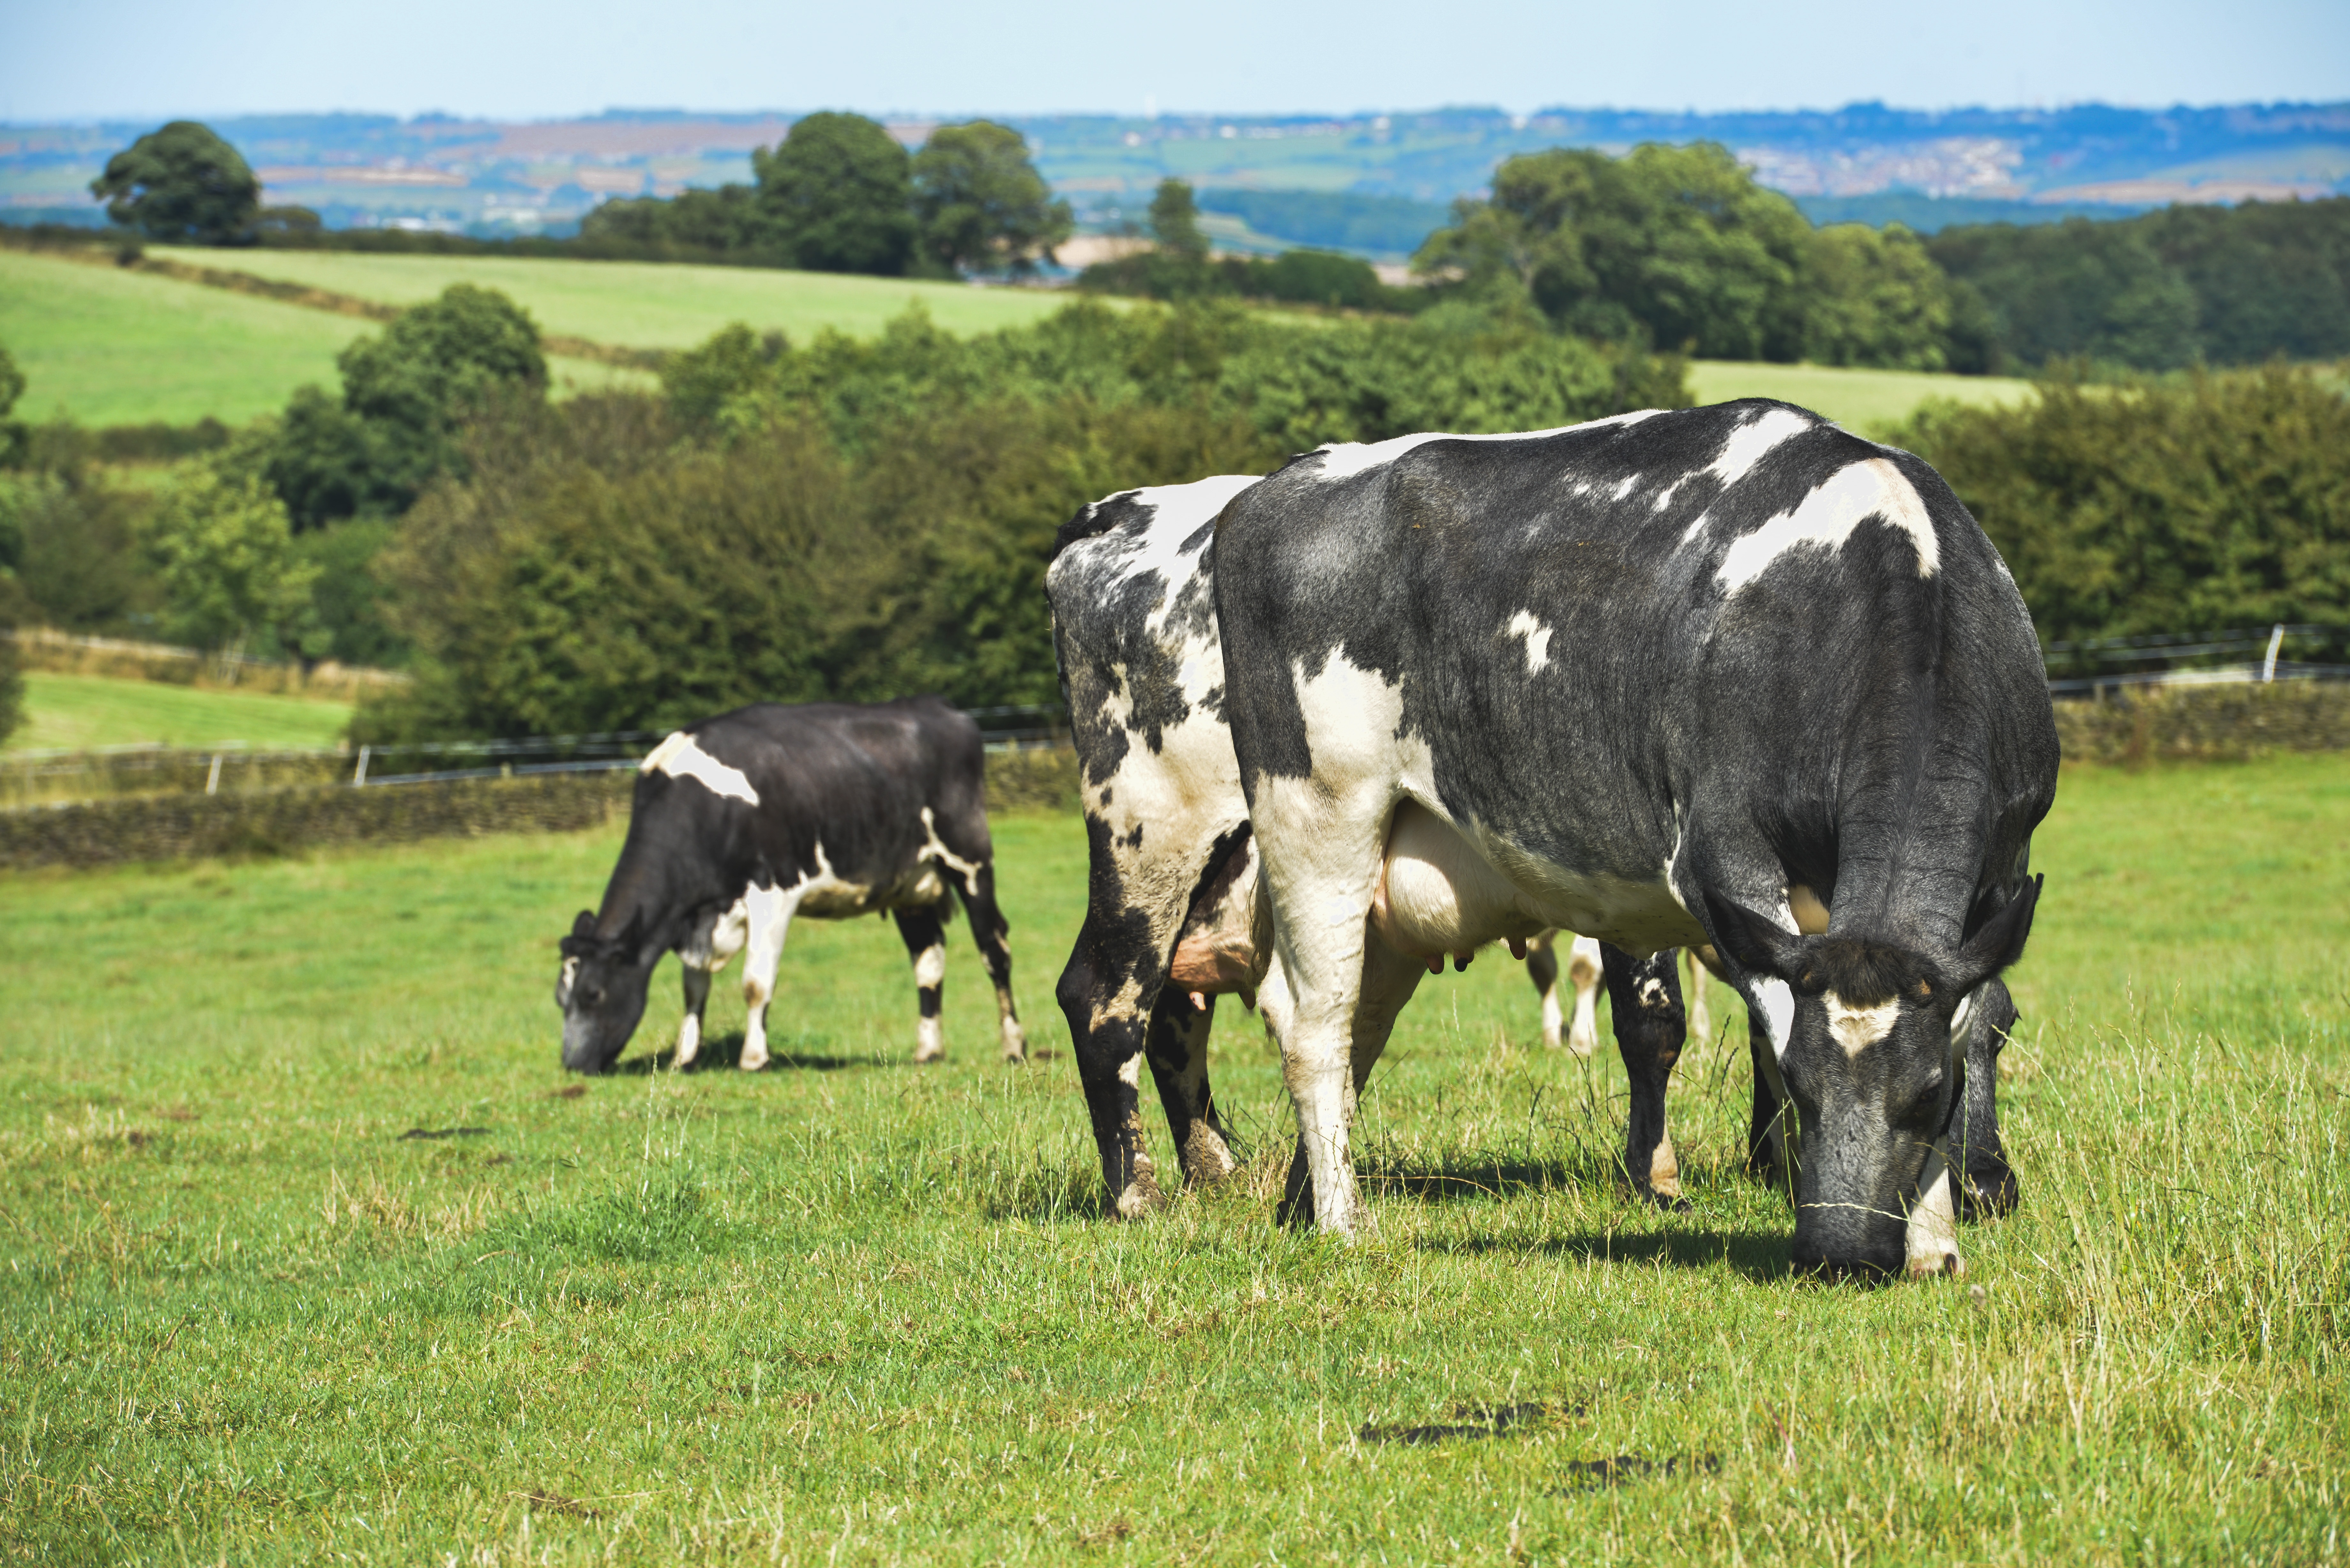
grass, field, farm, meadow, prairie, countryside, animal, country, cattle, herd, farming, pasture, grazing, livestock, mammal, agriculture, milk, farmland, cows, bull, grassland, habitat, dairy, rural area, dairy cow, cattle like mammal